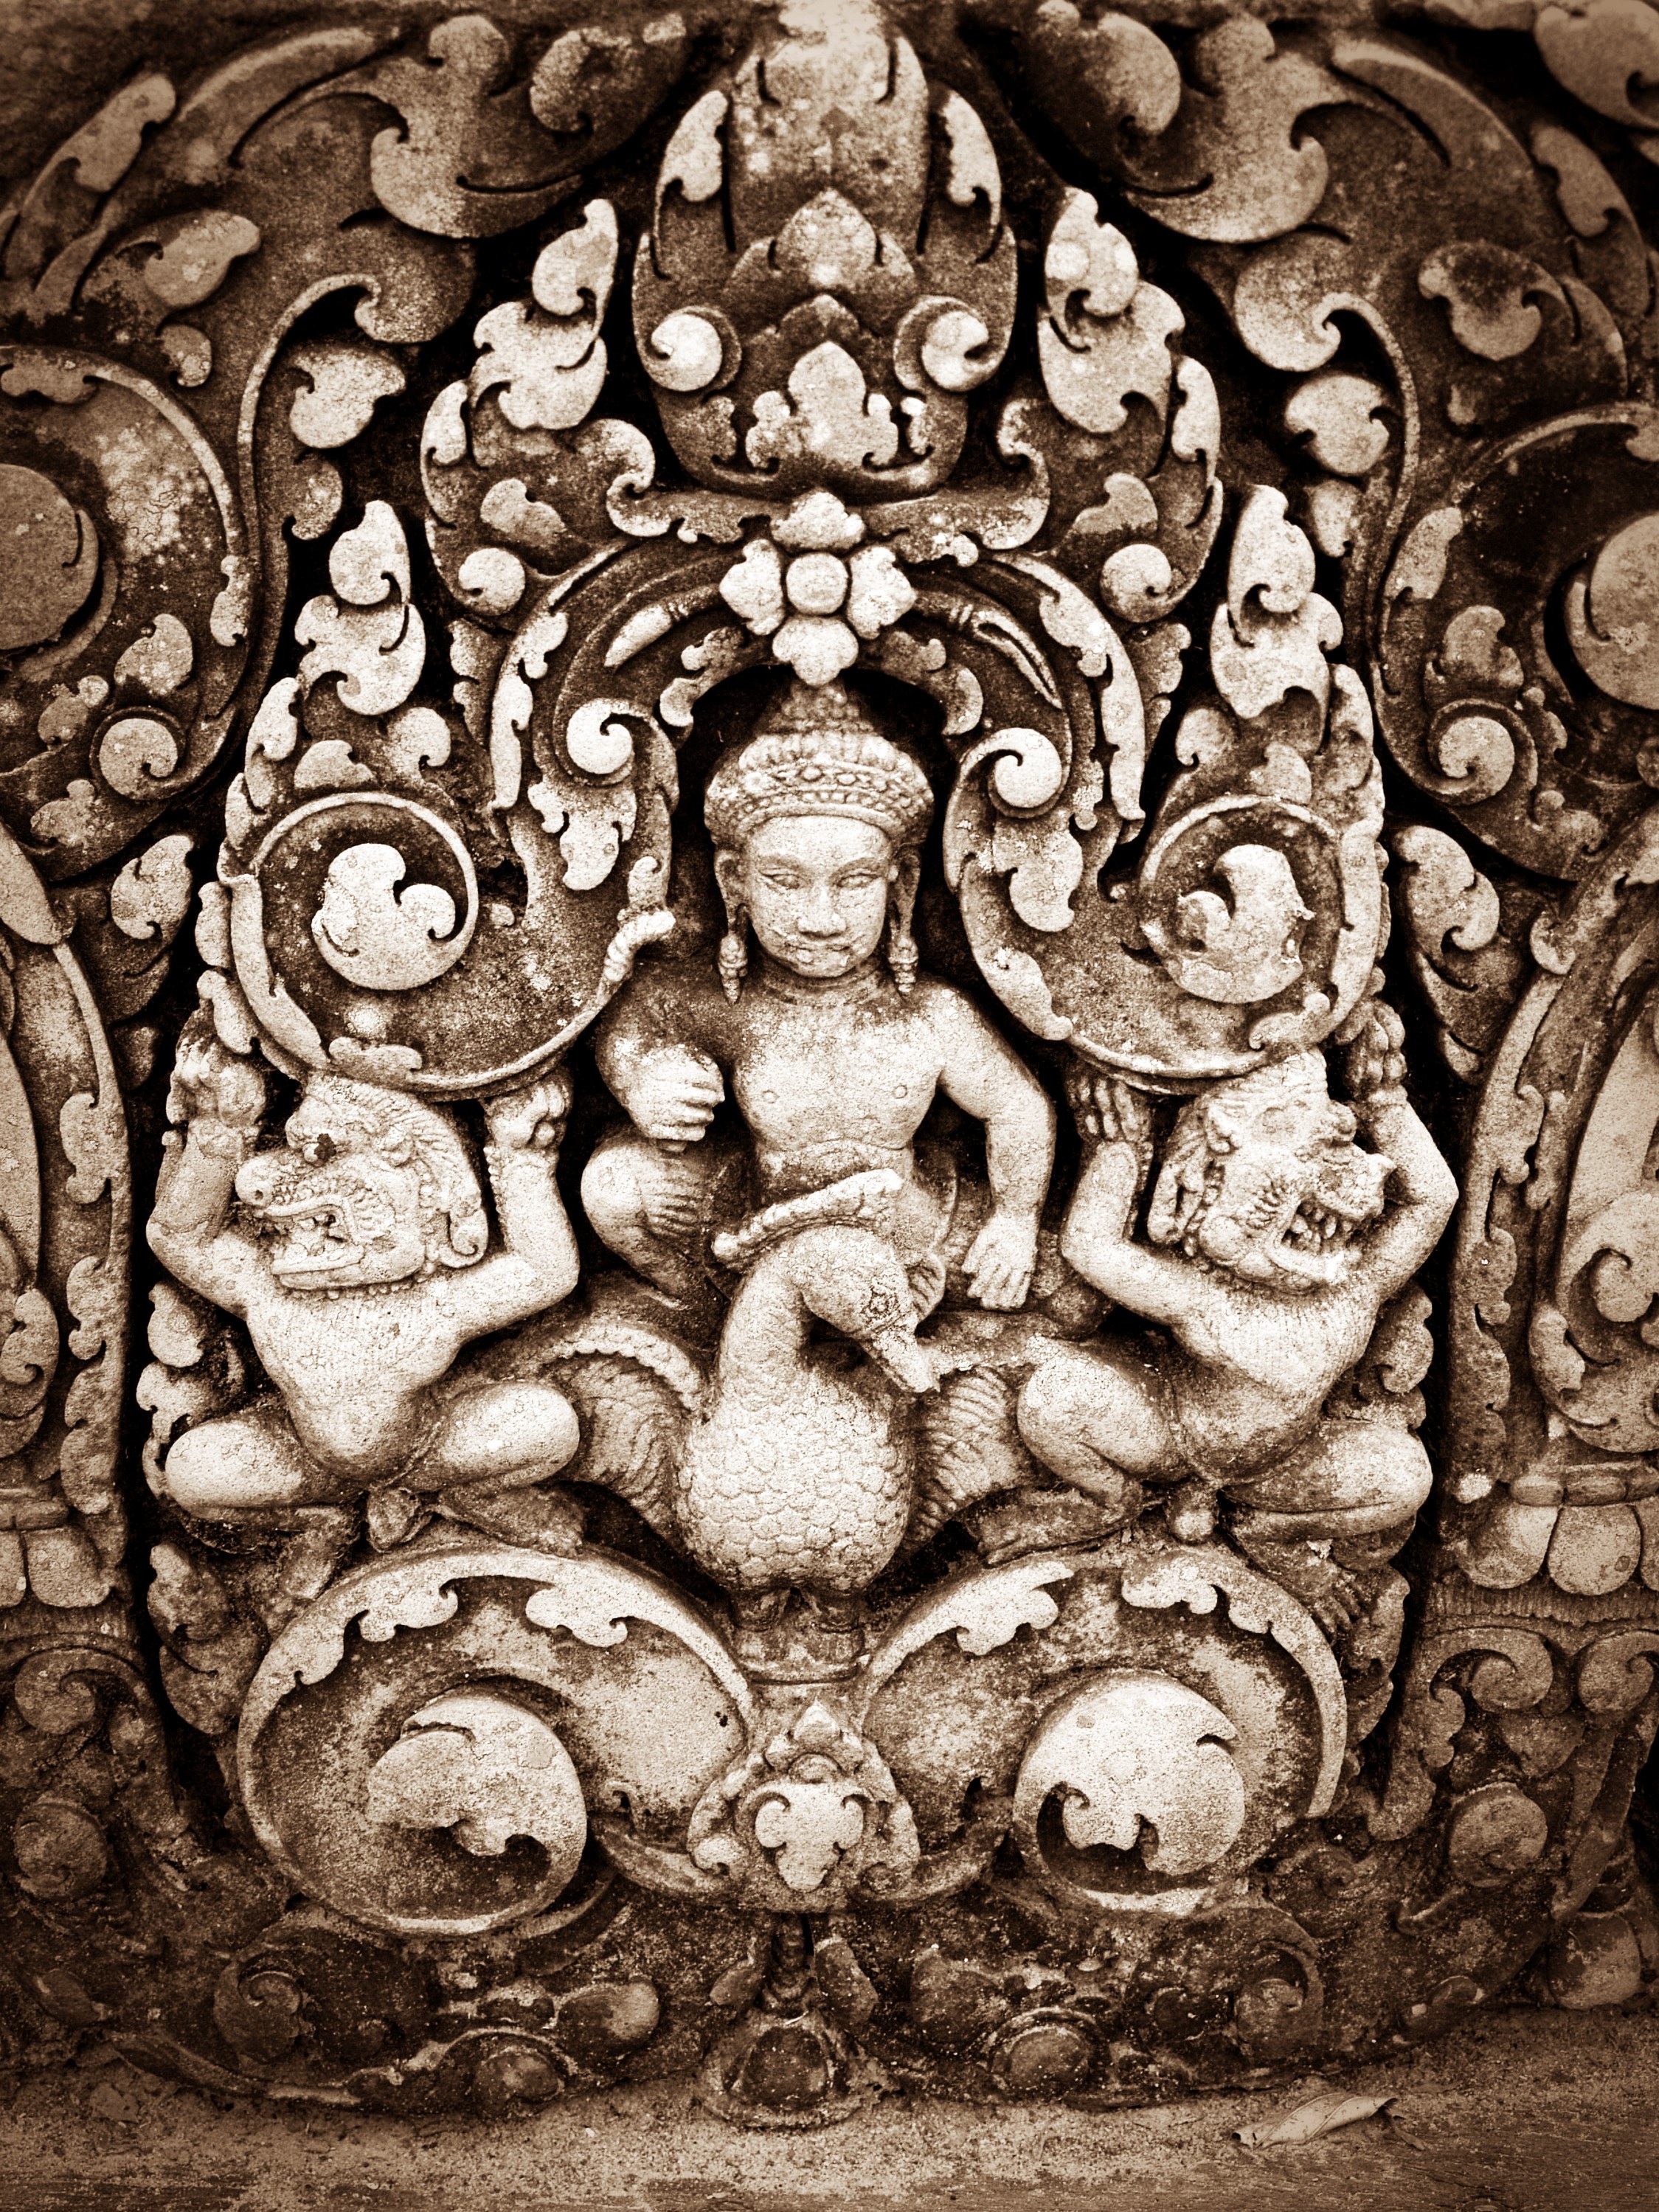
tree, water, rock, cloud, black and white, architecture, structure, sky, lake, building, old, wall, stone, travel, pond, statue, pattern, reflection, tower, puddle, buddhism, asia, ancient, landmark, ruin, monochrome, tourism, world, outdoors, sculpture, religious, outside, art, drawing, design, temple, cambodia, symmetry, lotus, buddha, archeology, history, reflexion, heritage, unesco, historical, carving, hindu, site, relief, wat, destination, mythology, angkor, wisdom, hinduism, reap, archaeological site, stone carving, bayon, siem, monochrome photography, ancient history